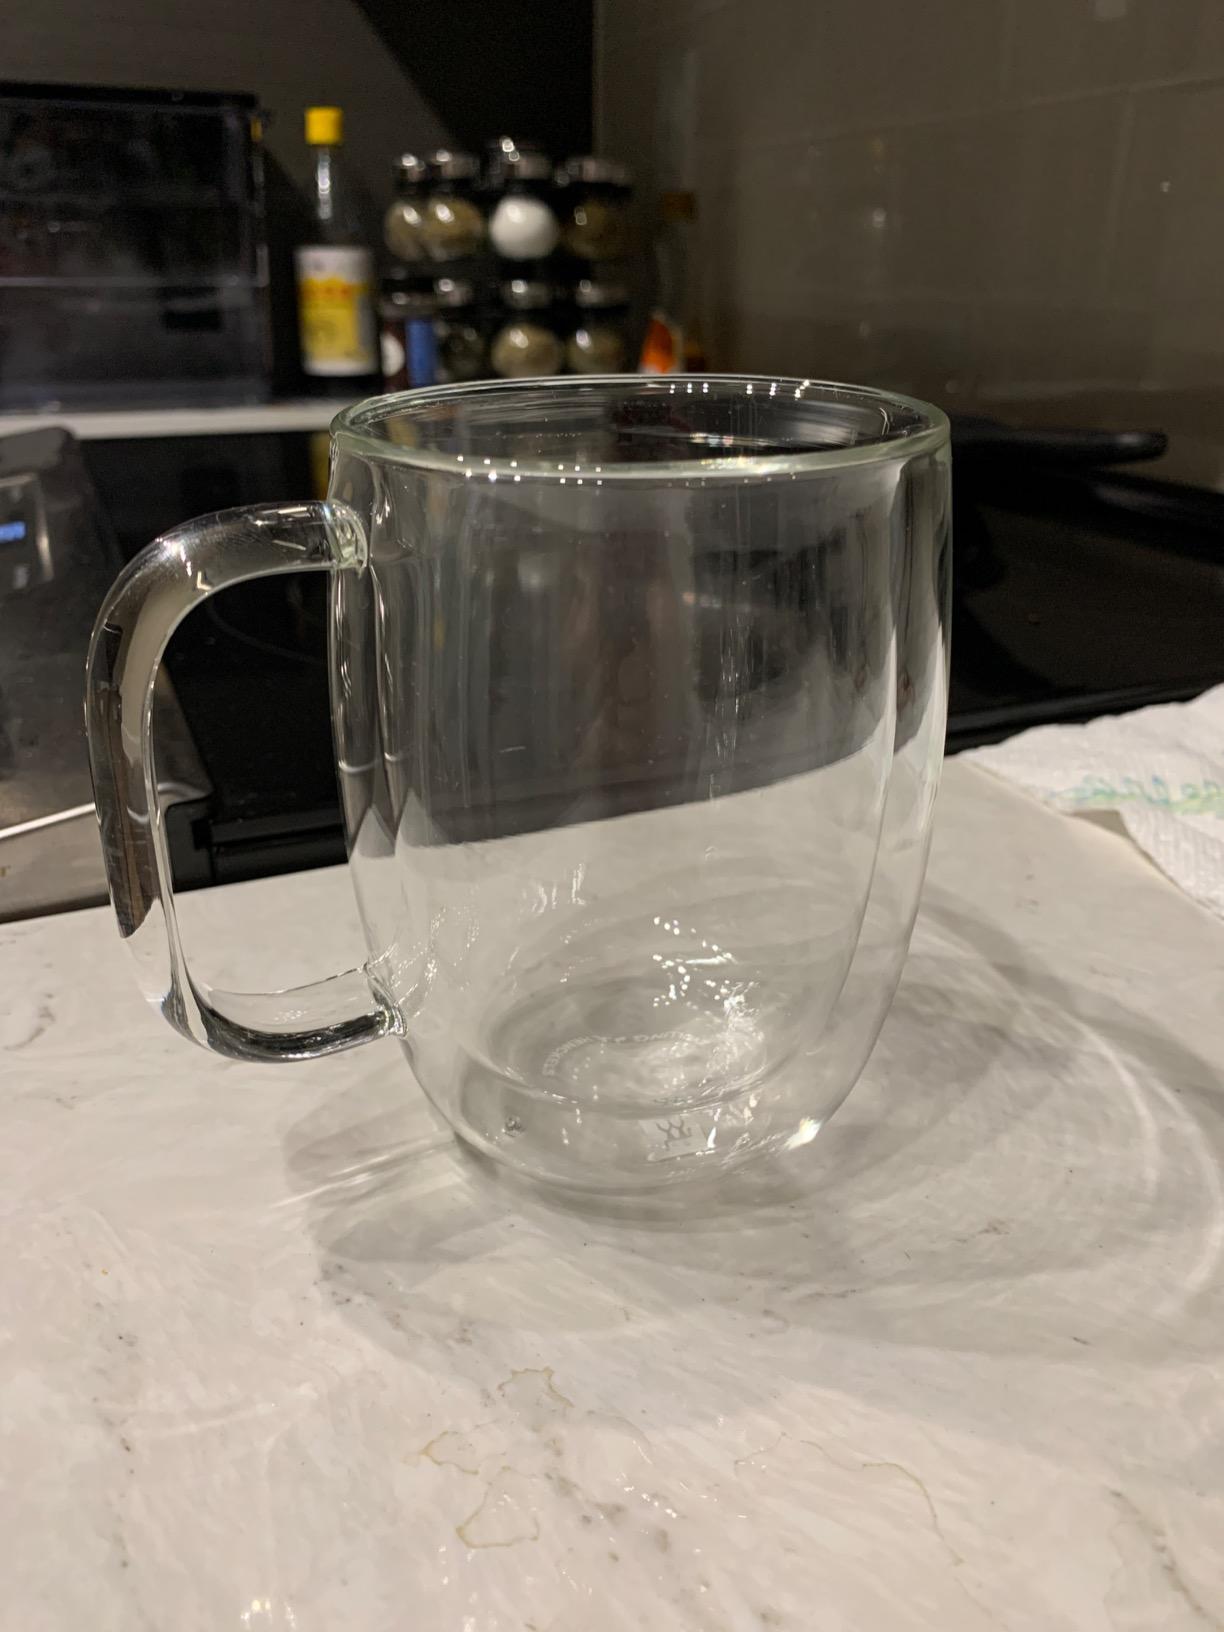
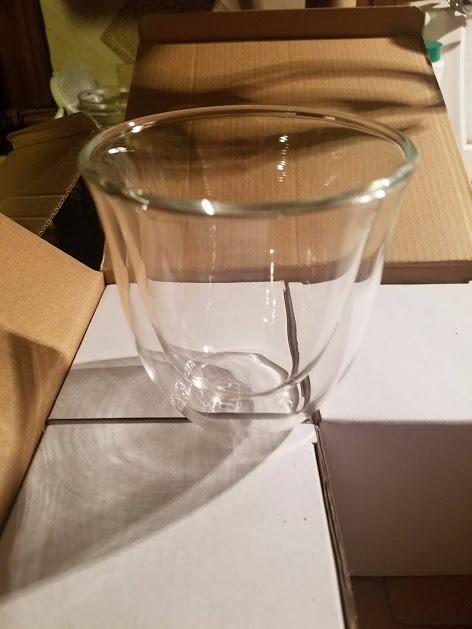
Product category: items_mug
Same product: no